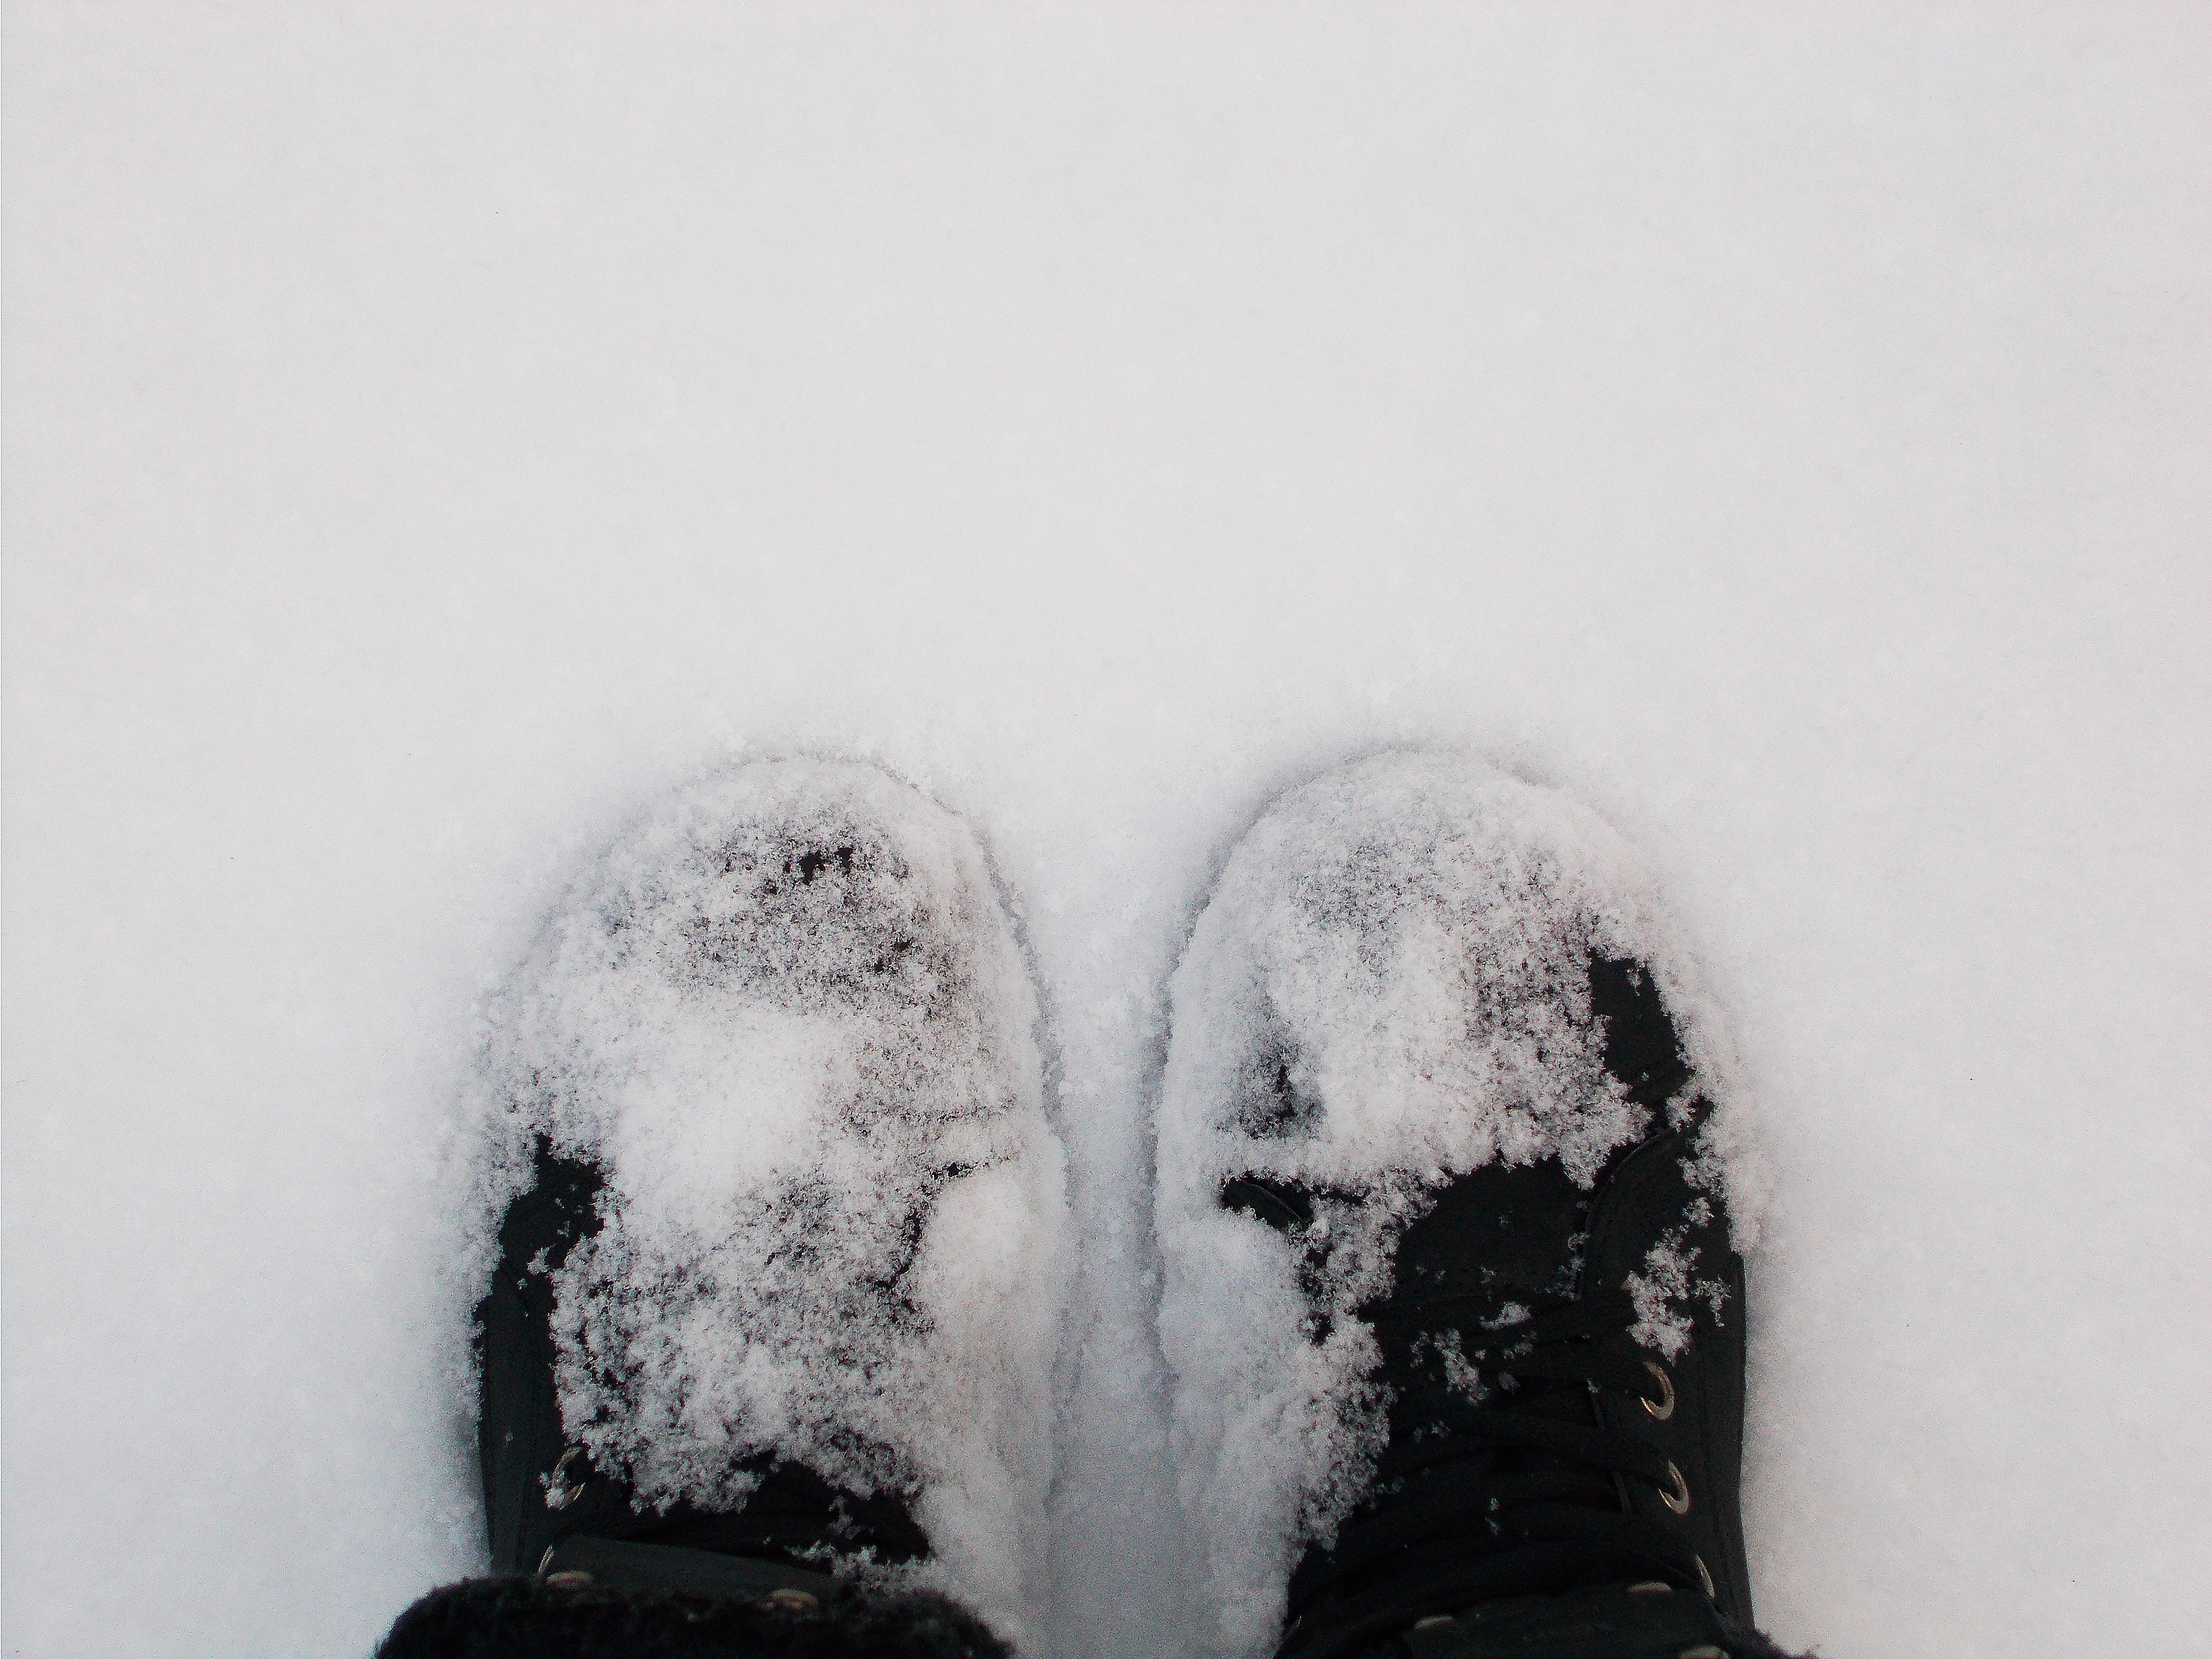
shoes, snow, winter, freezing, black and white, shoe, winter storm, blizzard